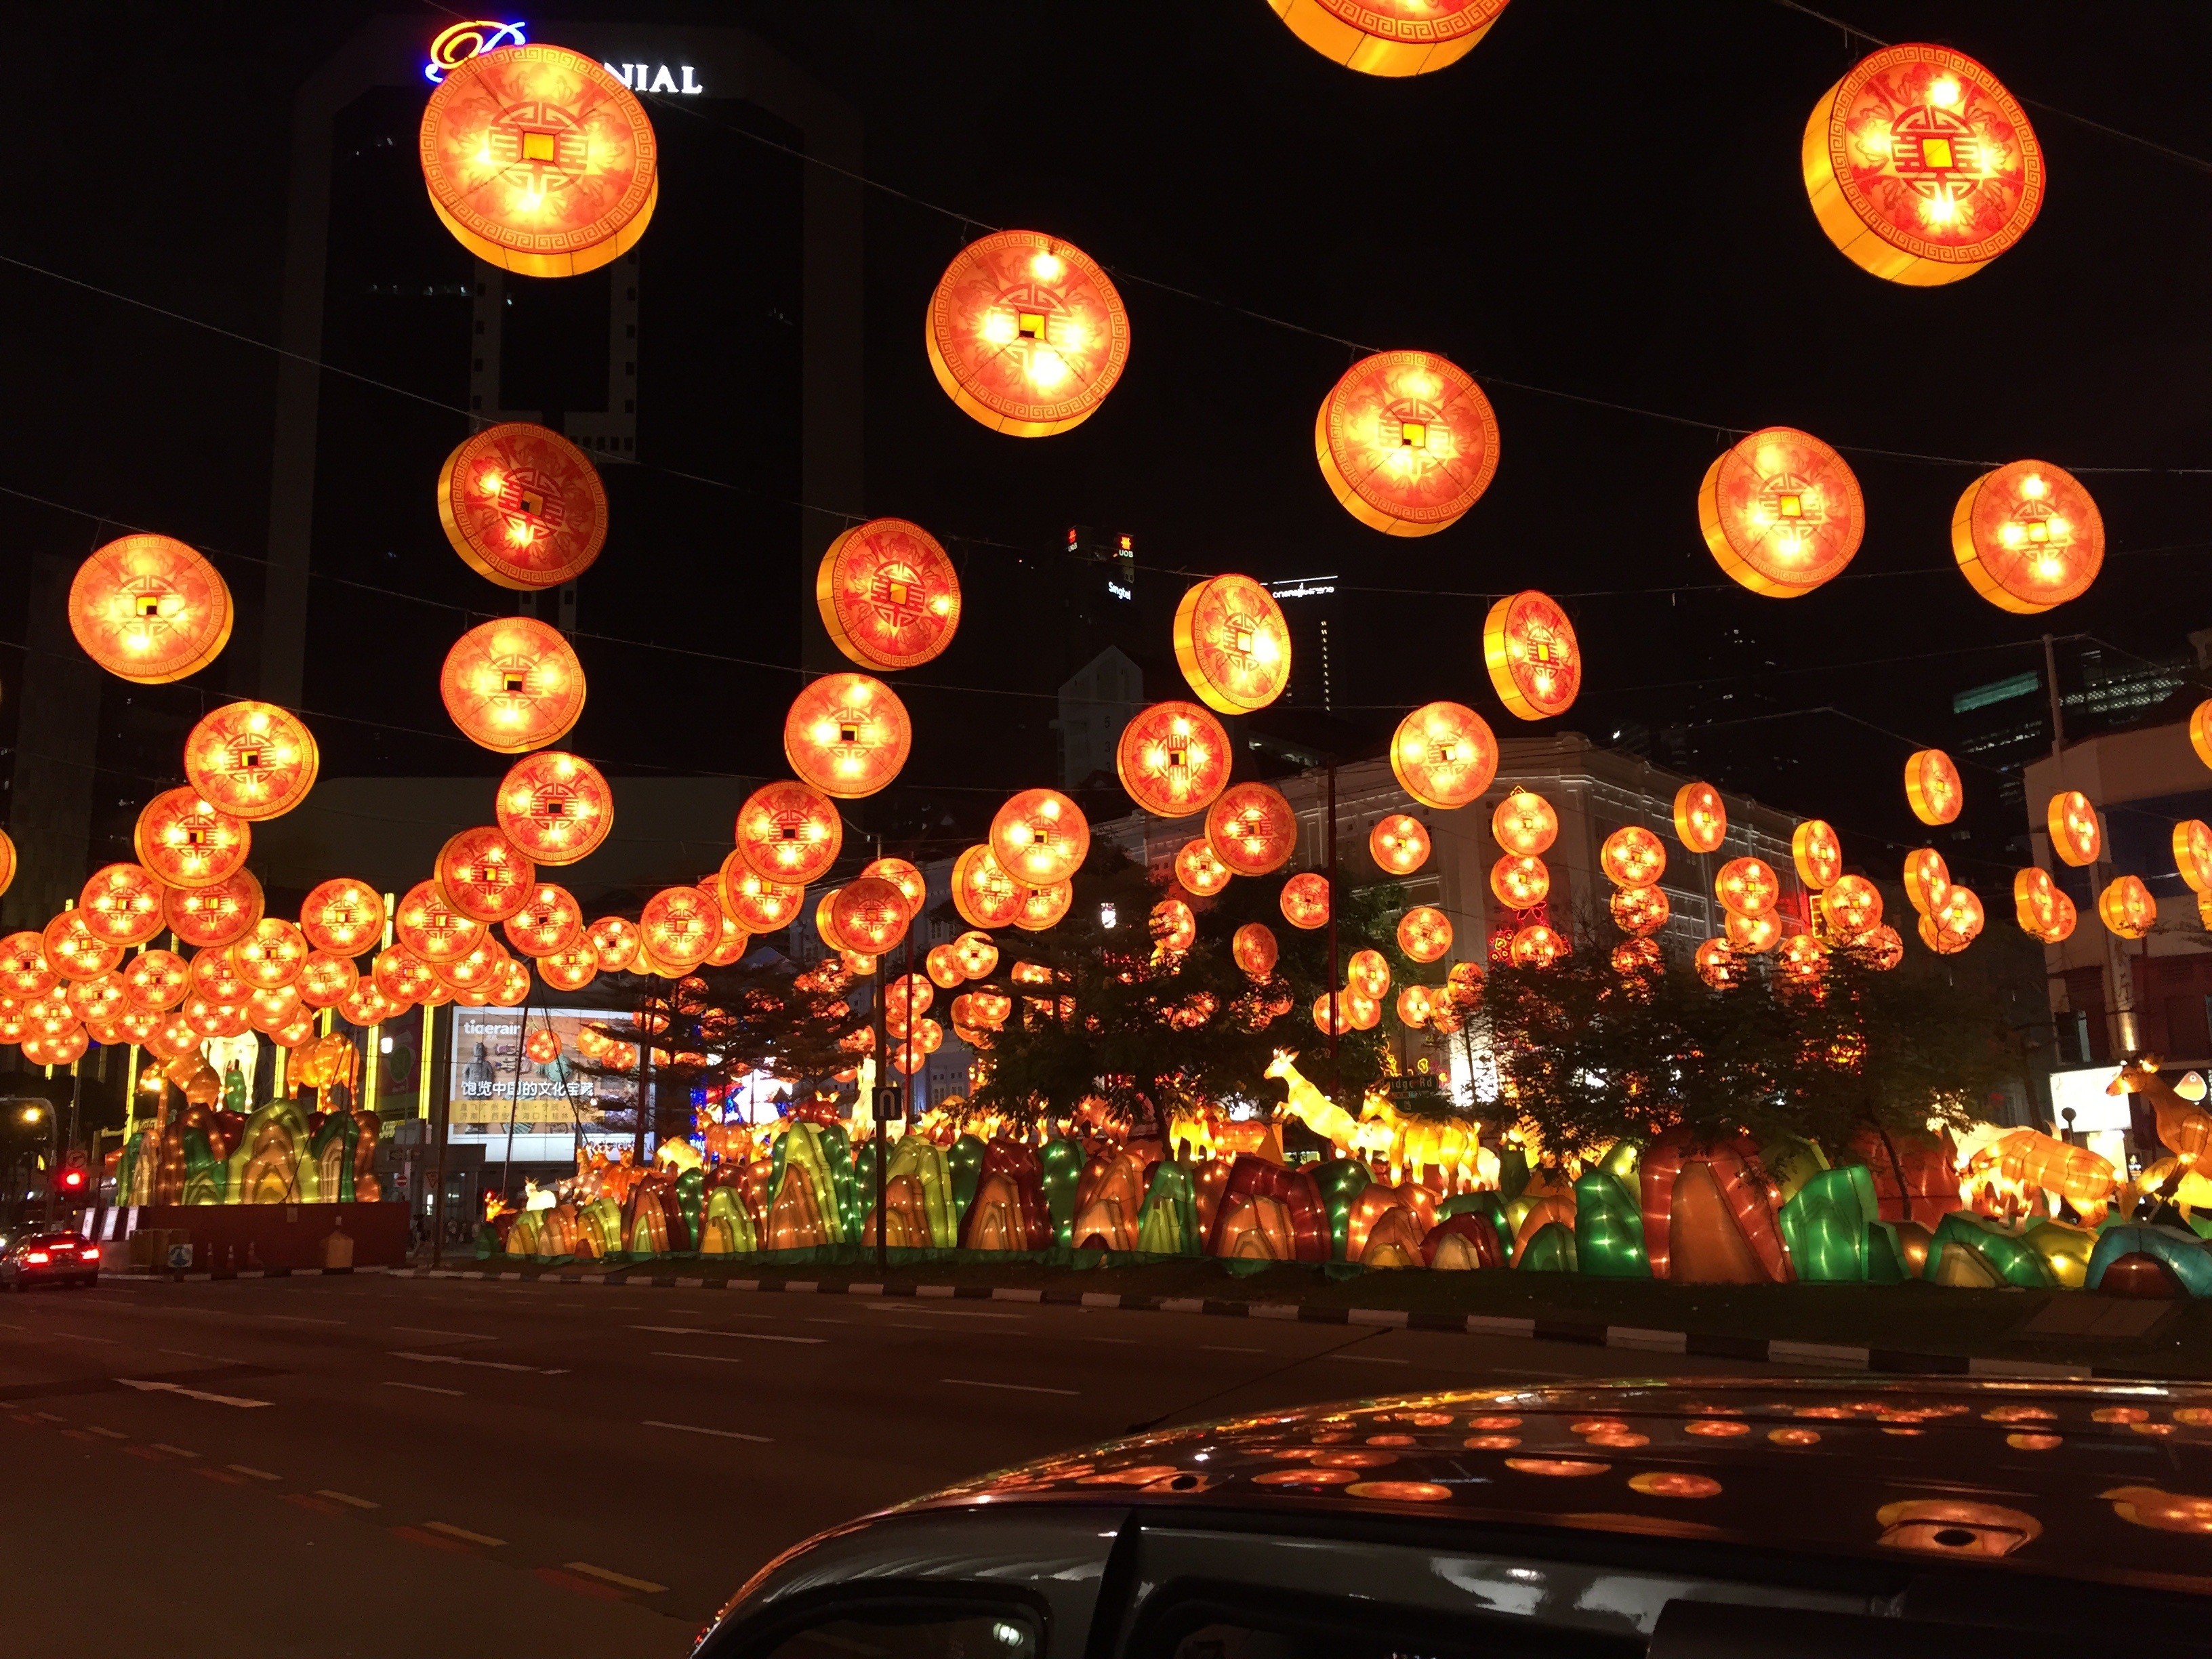
light, street, night, evening, lantern, chinese, holiday, lighting, moon, christmas decoration, festival, year, new, singapore, christmas lights, mid autumn festival